Salamis Naval Base

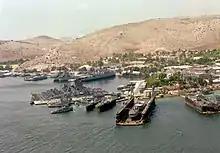
Salamis Naval Base dry dock facilities (1979)

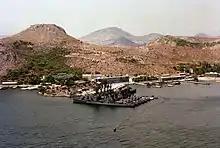
Salamis Naval Base administrative area (1979)

Salamis Naval Base belongs to the "Hellenic Navy Logistics Command". It consists of the Headquarters and the following services: